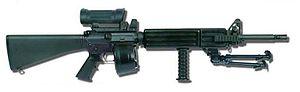
Le Colt Automatic Rifle appelé aussi Colt Light Machine Gun ou M16 HBAR est la version fusil-mitrailleur du M16 de l'Armée US.
Le Diemaco LSW est la version fusil mitrailleur à canon lourd et bipied léger du Fusil d'assaut C7A1. Son équivalent US, basé sur les M16A1/A2/A3 est le Colt Automatic Rifle.